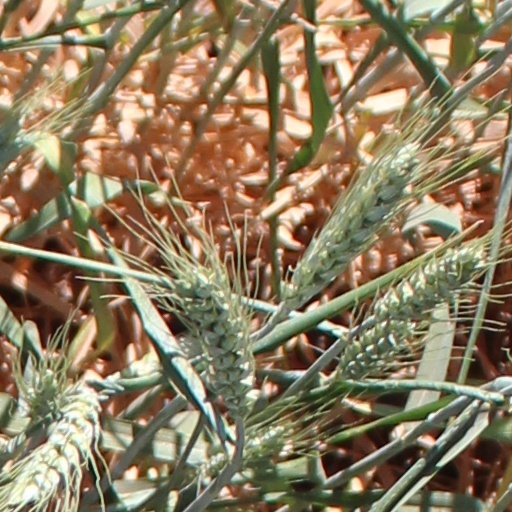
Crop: wheat